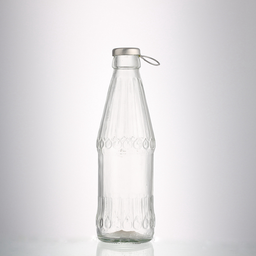
Label: glass